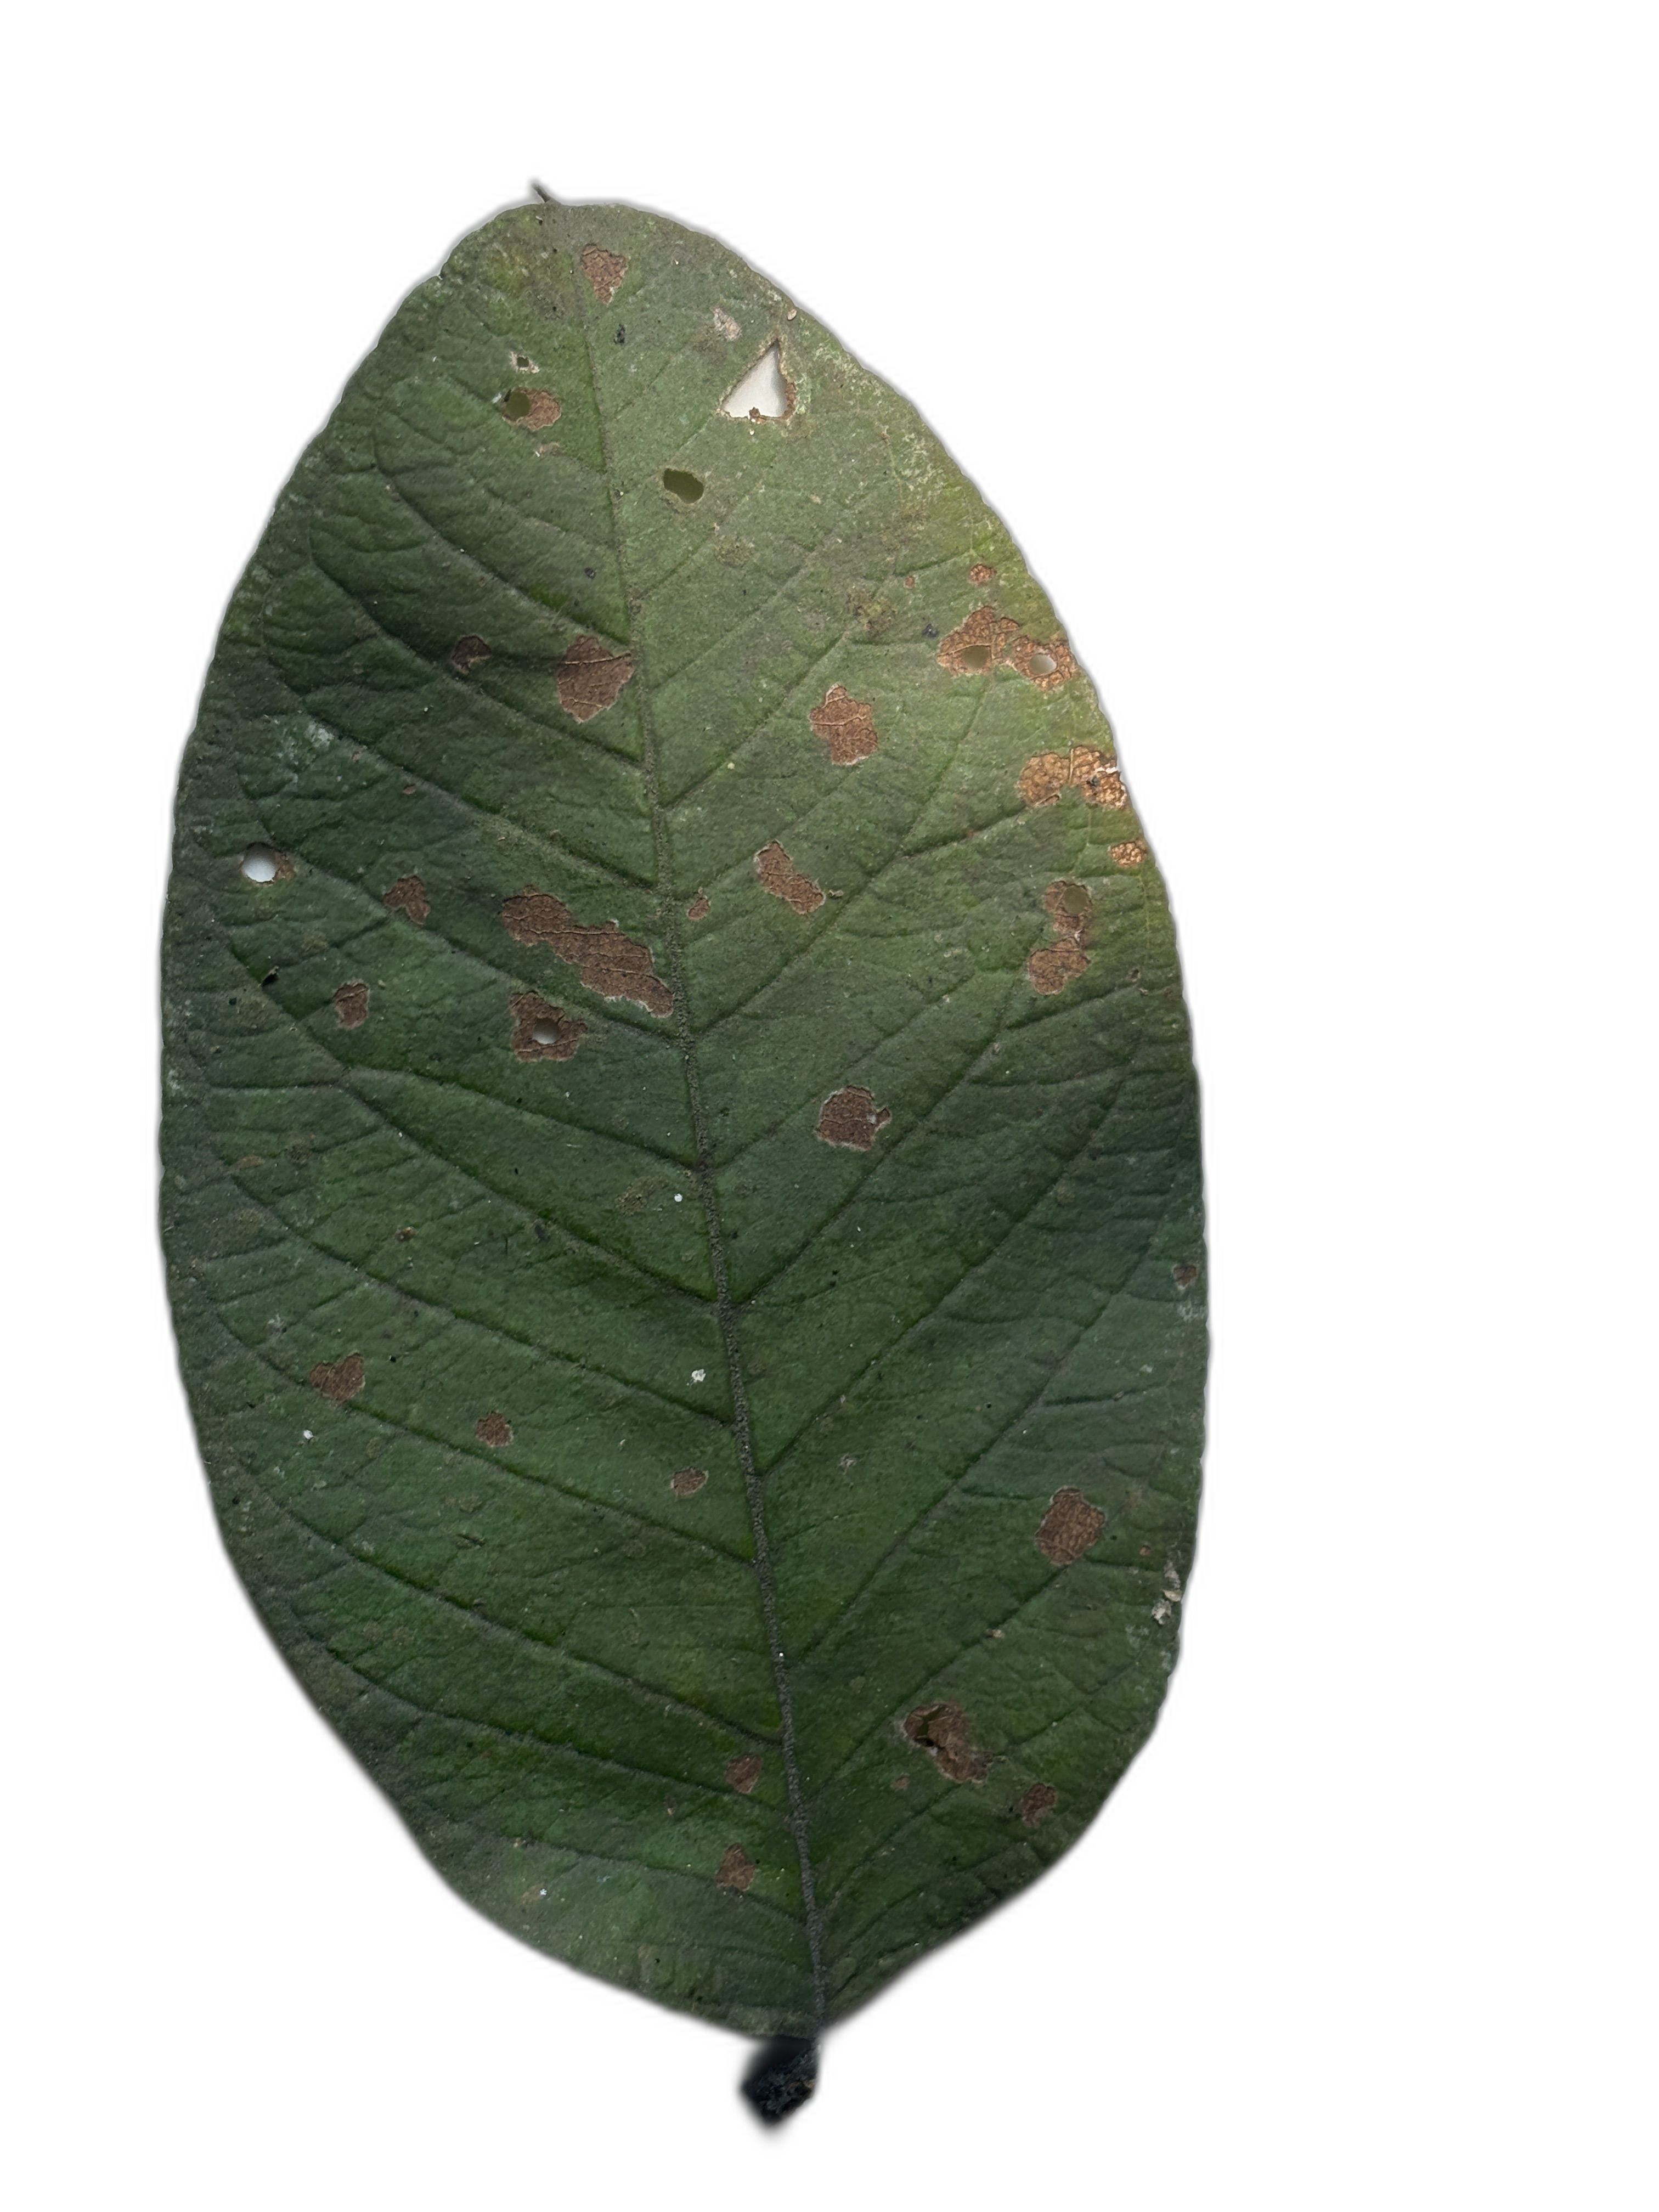
Plant part: leaf
Disease: Dot